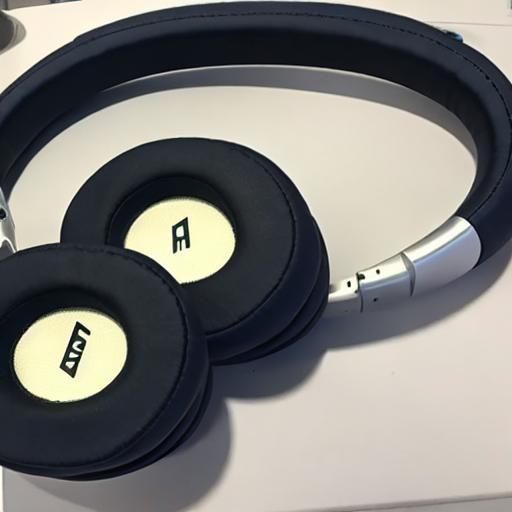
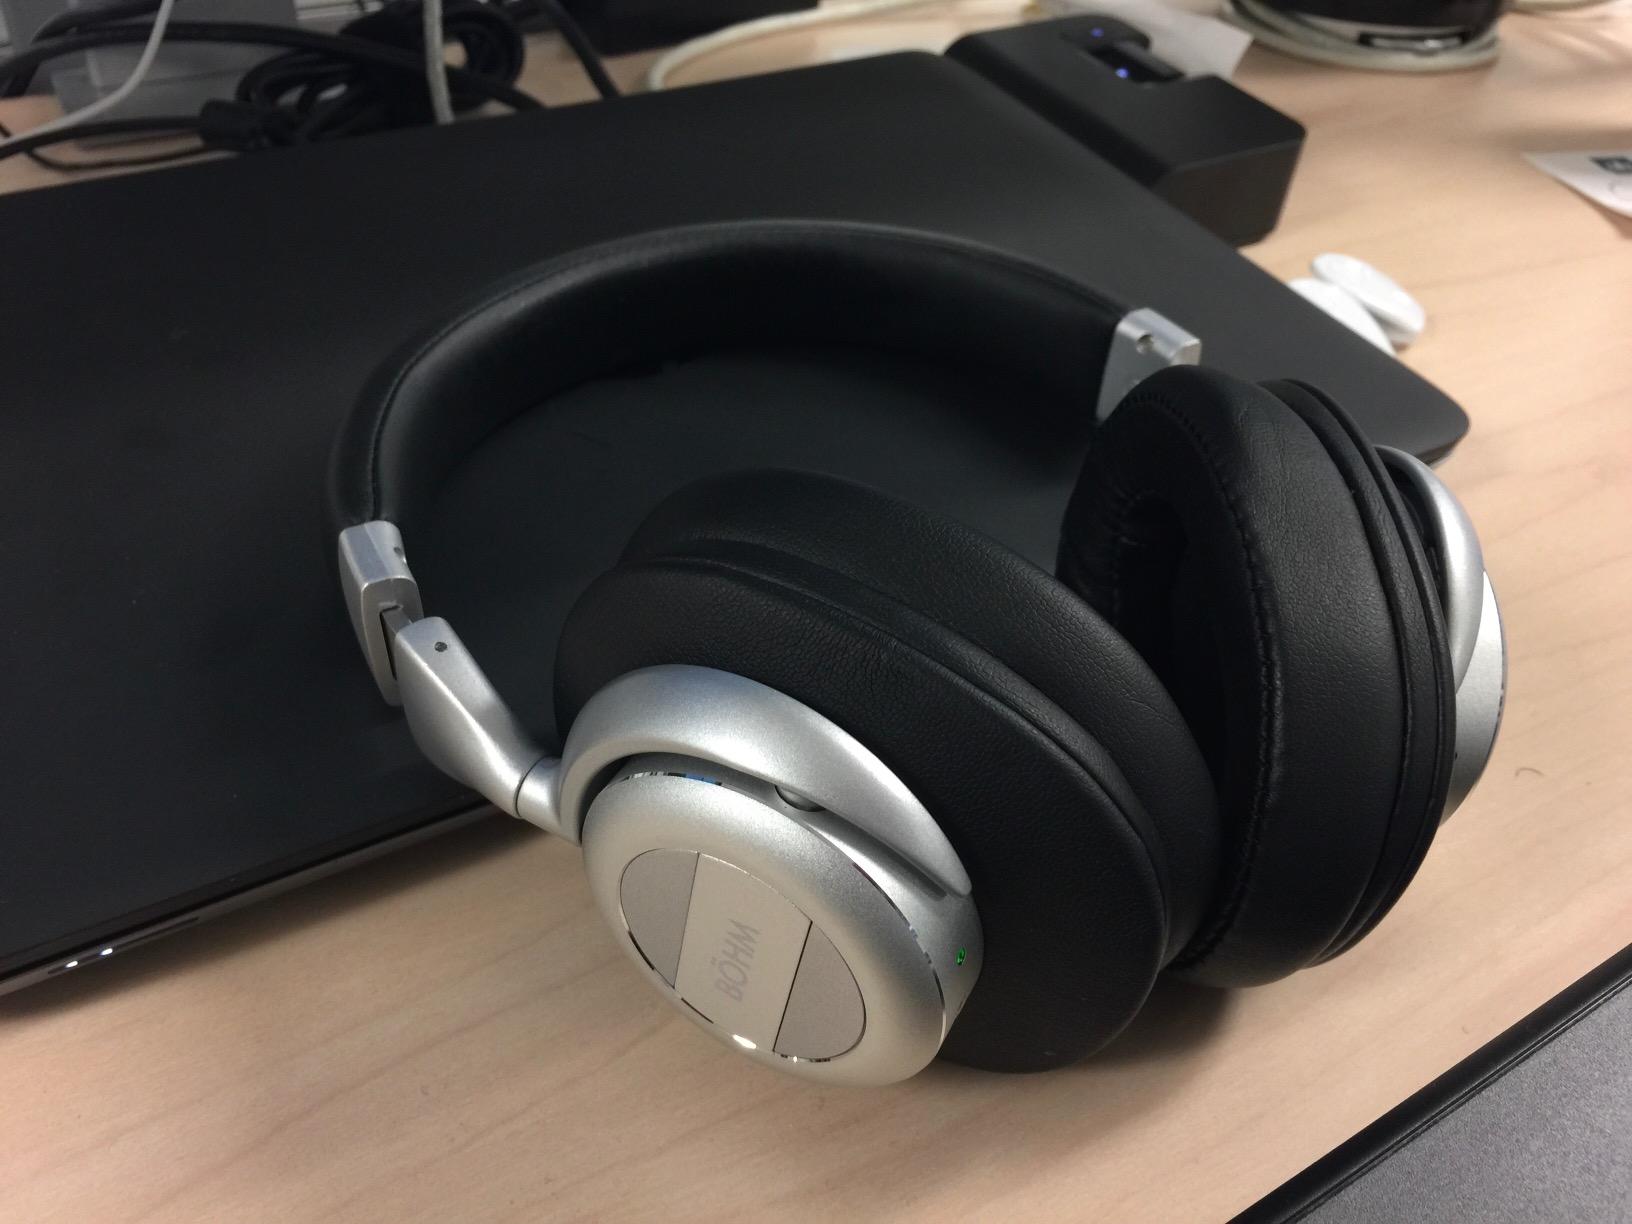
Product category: headphones
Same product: no